Woman's Club of Beaumont Clubhouse

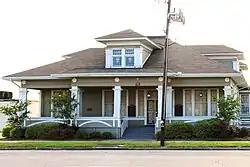

The Woman's Club of Beaumont Clubhouse, at 575 Magnolia Ave. in Beaumont, Texas, was built in 1909. It was listed on the National Register of Historic Places in 1994. It has also been known as the Woman's Reading Club.